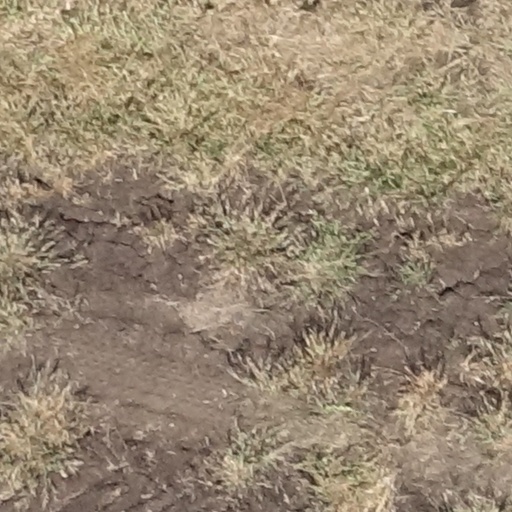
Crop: sorghum